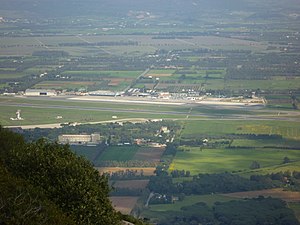
Alghero Lufthavn / Galleri
Alghero Lufthavn er en lufthavn i Italien. Den er beliggende ved landsbyen Fertilia, otte km nordvest for Alghero på den nordlige del af øen Sardinien.